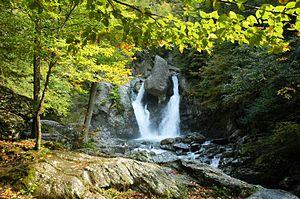
Le parc national du Paradis slovaque est l'un des neuf parcs nationaux de Slovaquie, situé dans l'est du pays, au nord des monts Métallifères slovaques.